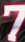
Number: 7